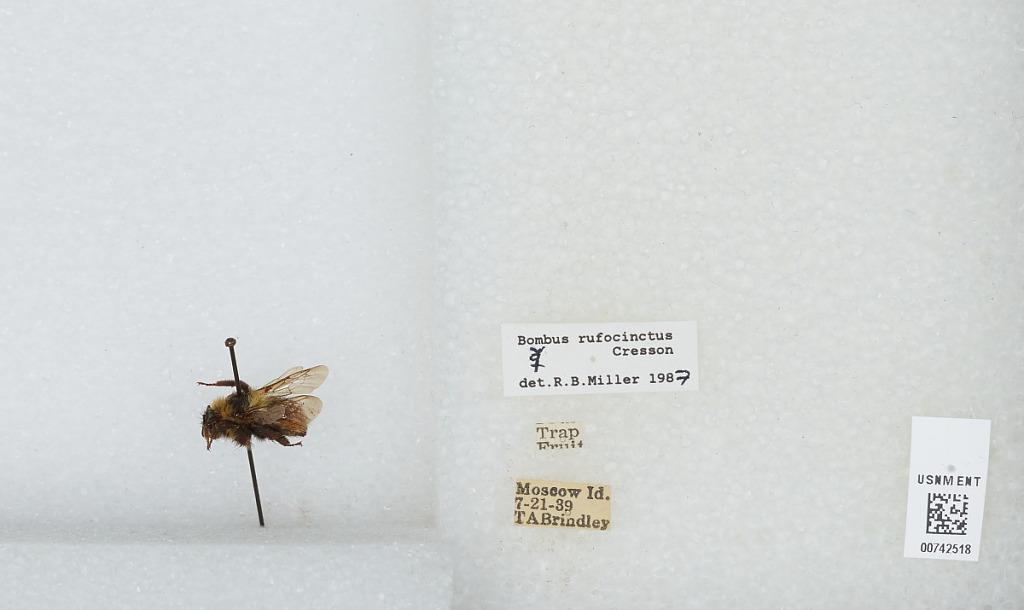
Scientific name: Bombus (Cullumanobombus) rufocinctus Cresson
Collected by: T. Brindley
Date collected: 1939-7-21
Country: United States
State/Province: Idaho
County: Latah
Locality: Moscow
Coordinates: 46.73, -117
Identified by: Miller, R. B.